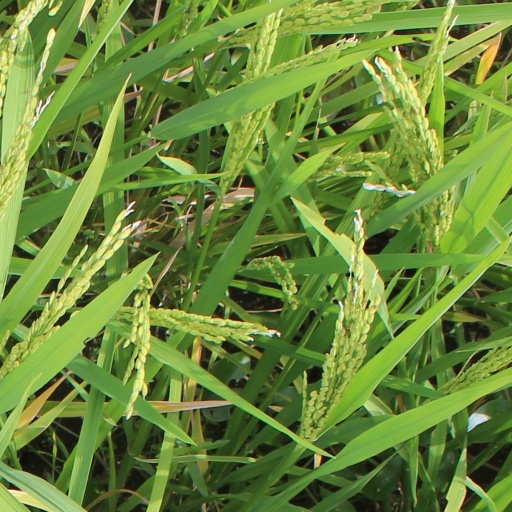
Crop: rice